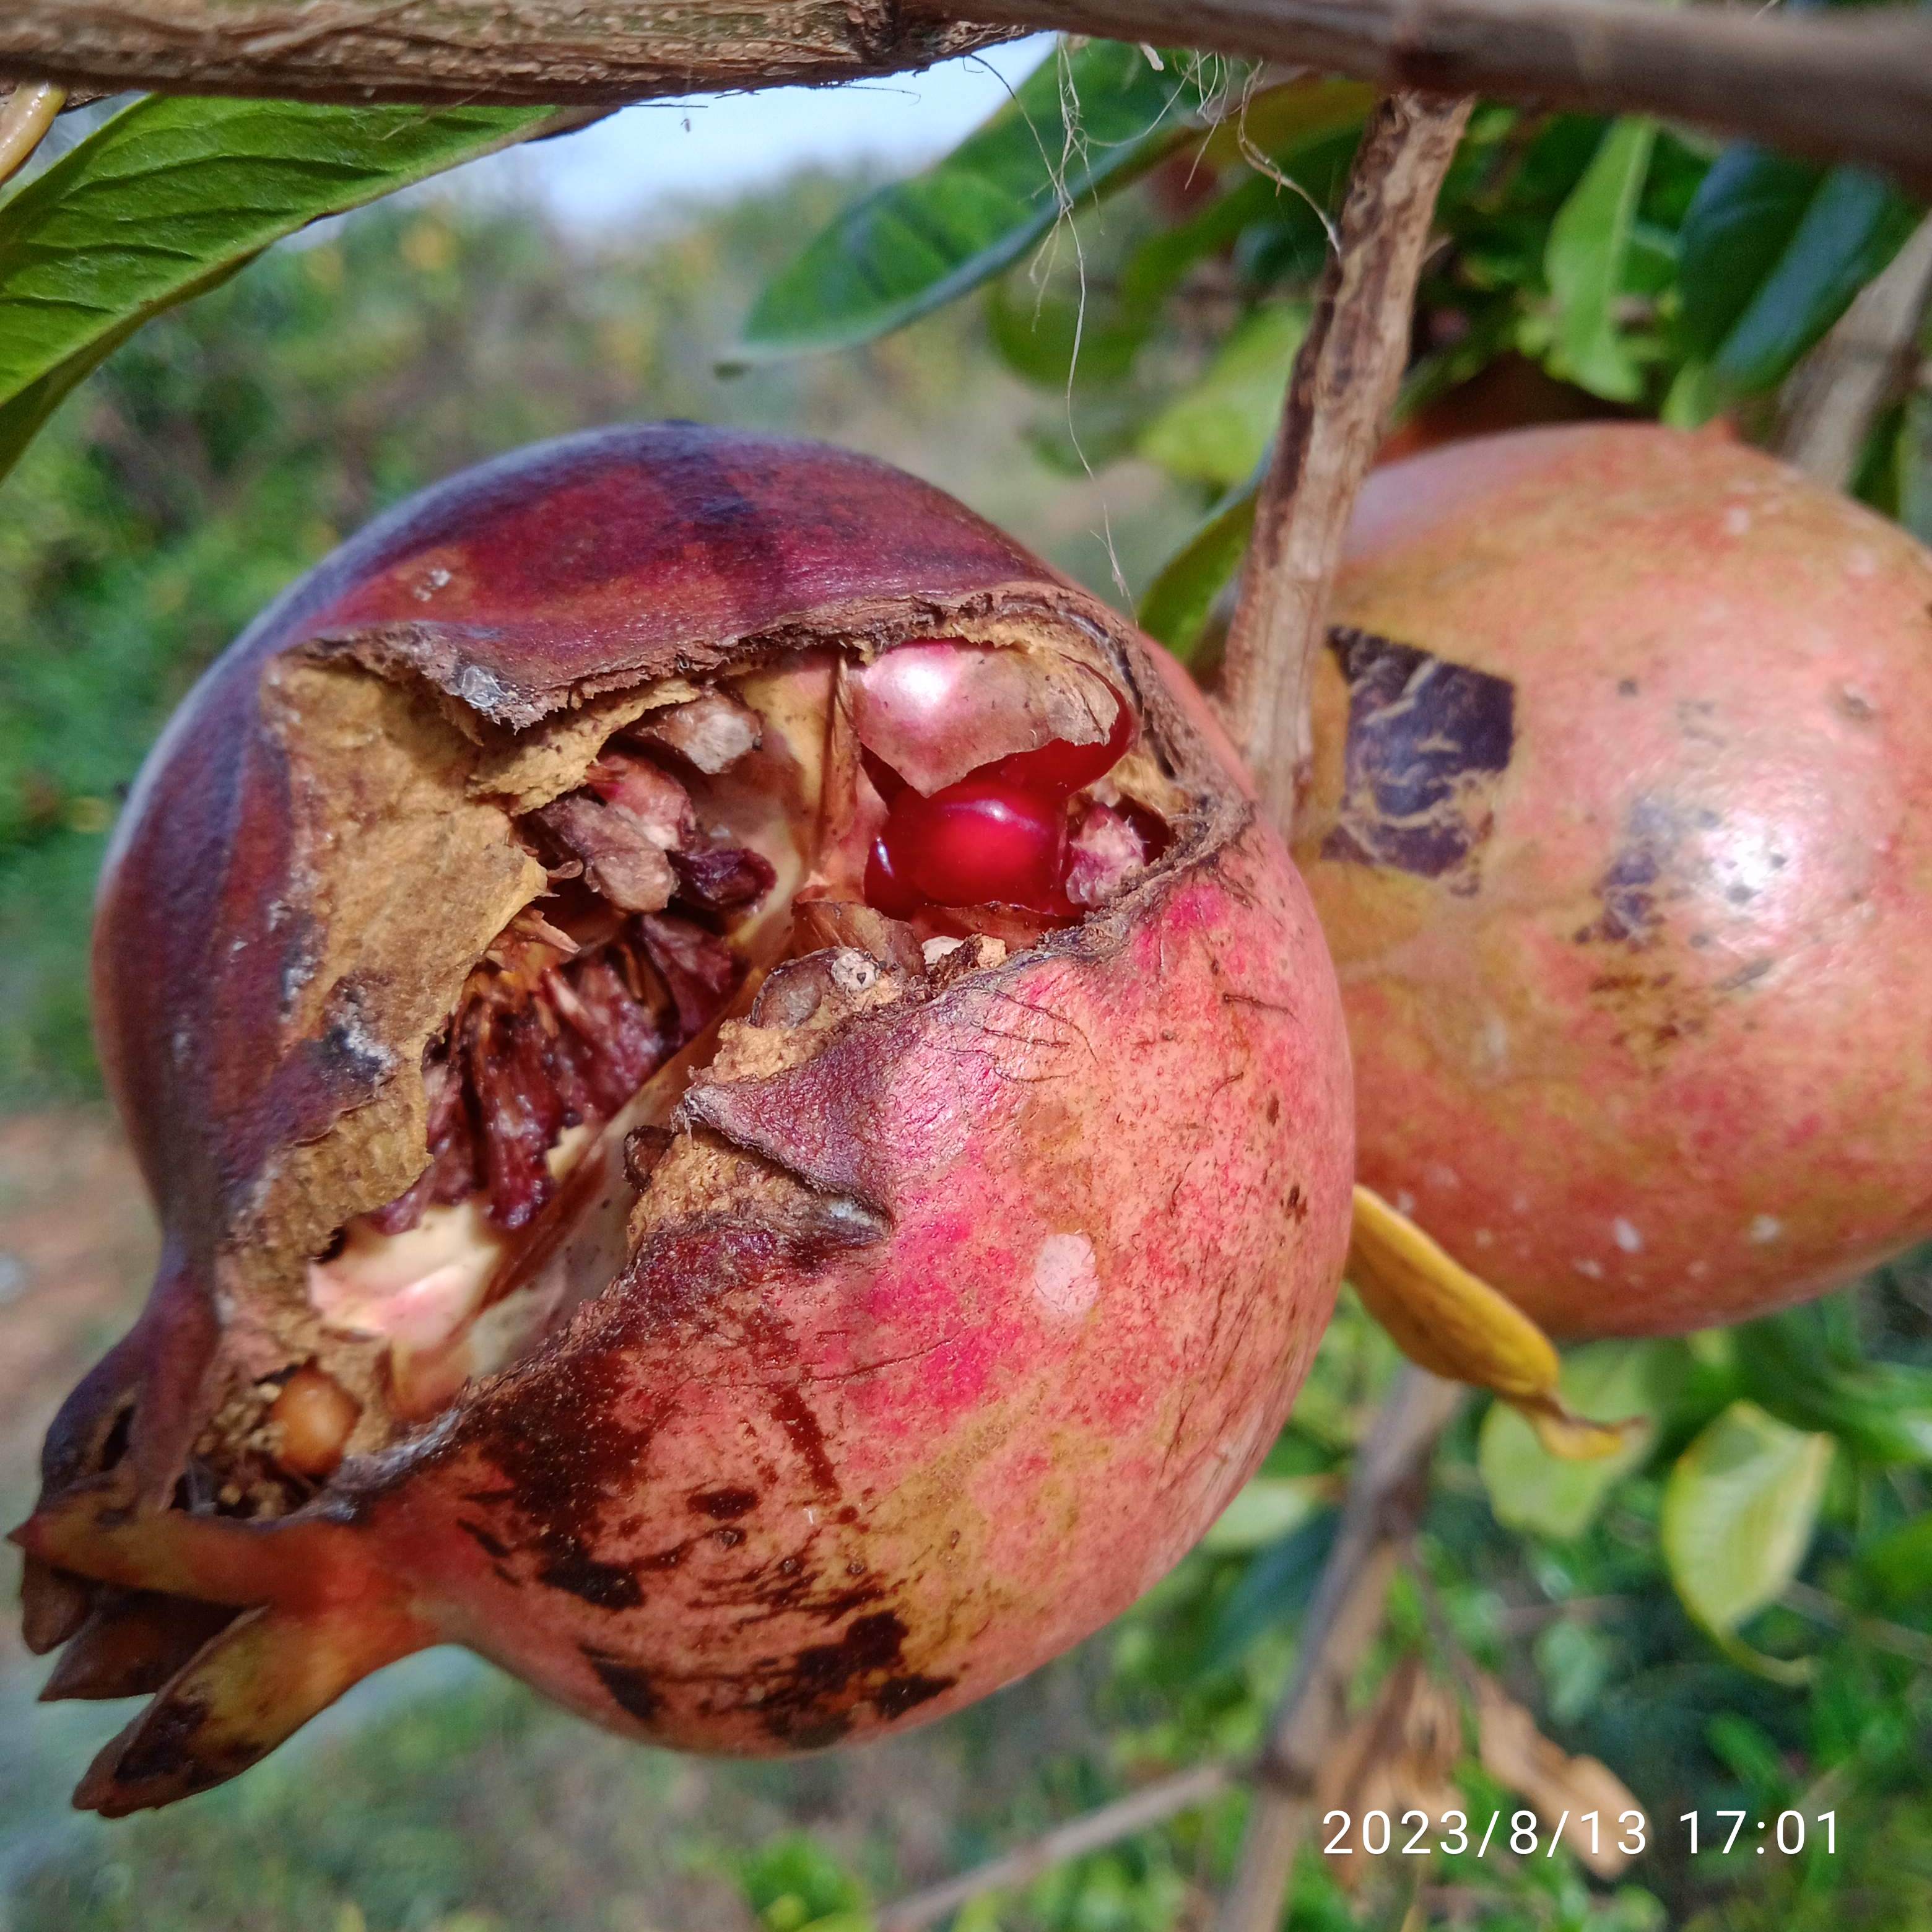
Label: Bacterial_Blight